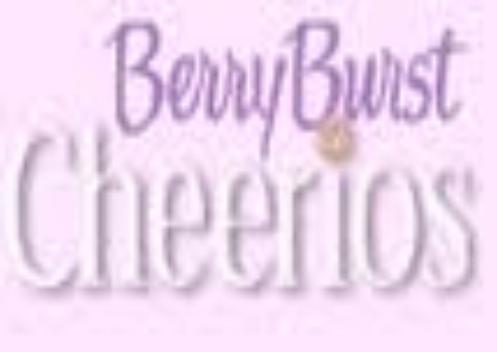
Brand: Berry Burst Cheerios
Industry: Food